Gerrards Cross railway station

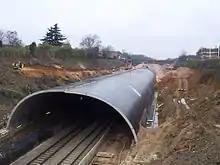
Looking west towards the station from the Marsham Lane bridge in March 2005, showing the extent of construction three months before the tunnel collapsed

The bronze 'Railway Navvy' sculpture behind the Up platform was created by Anthony Stones who was commissioned in 1992 by the Colne Valley Park Groundwork Trust. The band Genesis contributed £3,000 towards the cost of the sculpture in appreciation of their song 'Driving the Last Spike' on their album "We Can't Dance".